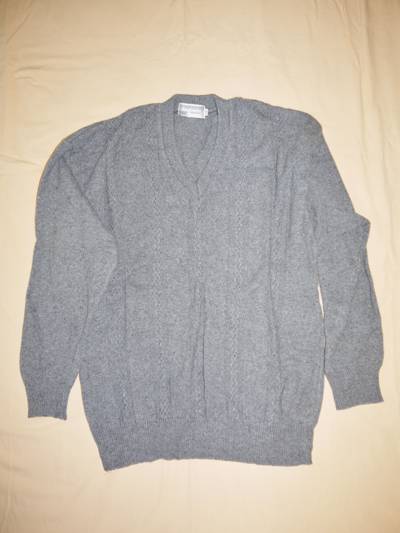
Waste category: clothes